Ifni

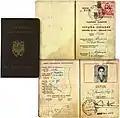
Passport issued in the Territory of Ifni, 1952.

Ifni's occupation took place after satisfactory contacts between Colonel Capaz and representatives of the population of the territory, with conversations carried out in Cape Juby on March the 27th of 1934. Then, on 4 April, after receiving authorization from the Spanish Government, said colonel embarked on the "Canalejas" gunboat towards Ifni. On that date, a three-engine unit dropped a letter from Capaz in the Arbaa de Mesti souk, announcing the agreements adopted and the next Spanish landing. The event was related thus by Francisco Hernández-Pacheco, who was part of the scientific expedition that traveled over the territory of Ifni shortly after:Capaz landed on the beach of Sidi Ifni on April 6, accompanied only by Lieutenant Lorenzi and the signalman from Canalejas, Fernando Gómez Flórez. To meet the Spanish boat, a row-boat with local people left the beach, to which Capaz and his crew transferred, all of them landing safely on the beach. Capaz addressed a group of indigenous people who were waiting for him, from which some notable stood out, and who offered the Colonel a bowl of sour milk as a welcome sign. Later, on horseback, he ascended to the top of the coastal area and in the immediate hamlet of Amedog (sic) he ate. During the meal some groups of indigenous and notable people arrived, to whom Capaz explained simply and clearly the purposes and intentions of Spain. The locals left after the meal, convening to hold meetings to discuss the matter. The following morning they informed Colonel Capaz of Ifni's agreement to join Spain. Francisco Hernández-Pacheco, "Physiographic and geological features of the Ifni territory". Together with Amezdog, the Spanish presence was formalized in a ceremony attended by notable Baamaranis and Colonel Osvaldo Capaz.